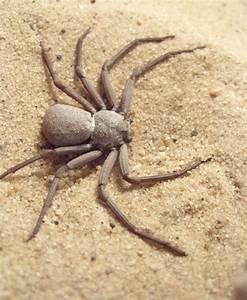
Label: spider